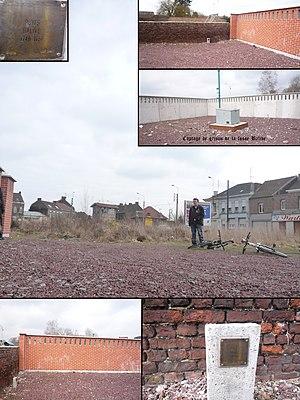
Puits Balive, Compagnie des mines d'Anzin, Vieux-Condé, Nord, Nord-Pas-de-Calais, France.
La Compagnie des mines d'Anzin est une ancienne compagnie minière. Elle se distingue par son rôle dans l'histoire économique pour avoir lancé l'exploitation du charbon dans le nord de la France et avoir ainsi été l'une des premières grandes sociétés industrielles françaises. Elle a été créée à Anzin le 19 novembre 1757 par le vicomte Jacques Désandrouin. Les signatures officialisant sa création ont été faites dans le château de l'Hermitage à Condé-sur-l'Escaut, propriété d'Emmanuel de Croÿ-Solre à l'époque. Elle a exploité ses mines pendant près de deux siècles, jusqu'à la nationalisation des mines.